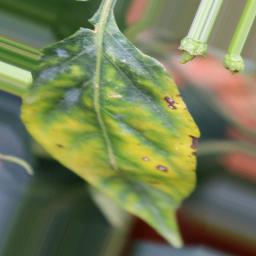
Label: nutritional